Erromintxela language

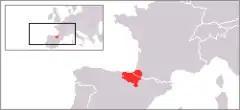
Location of the Basque provinces within Spain and France

Erromintxela is the distinctive language of a group of Romani living in the Basque Country, who also go by the name Erromintxela. It is sometimes called "Basque Caló" or "Errumantxela" in English; or in Spanish; and or in French. Although detailed accounts of the language date to the end of the 19th century, linguistic research began only in the 1990s.